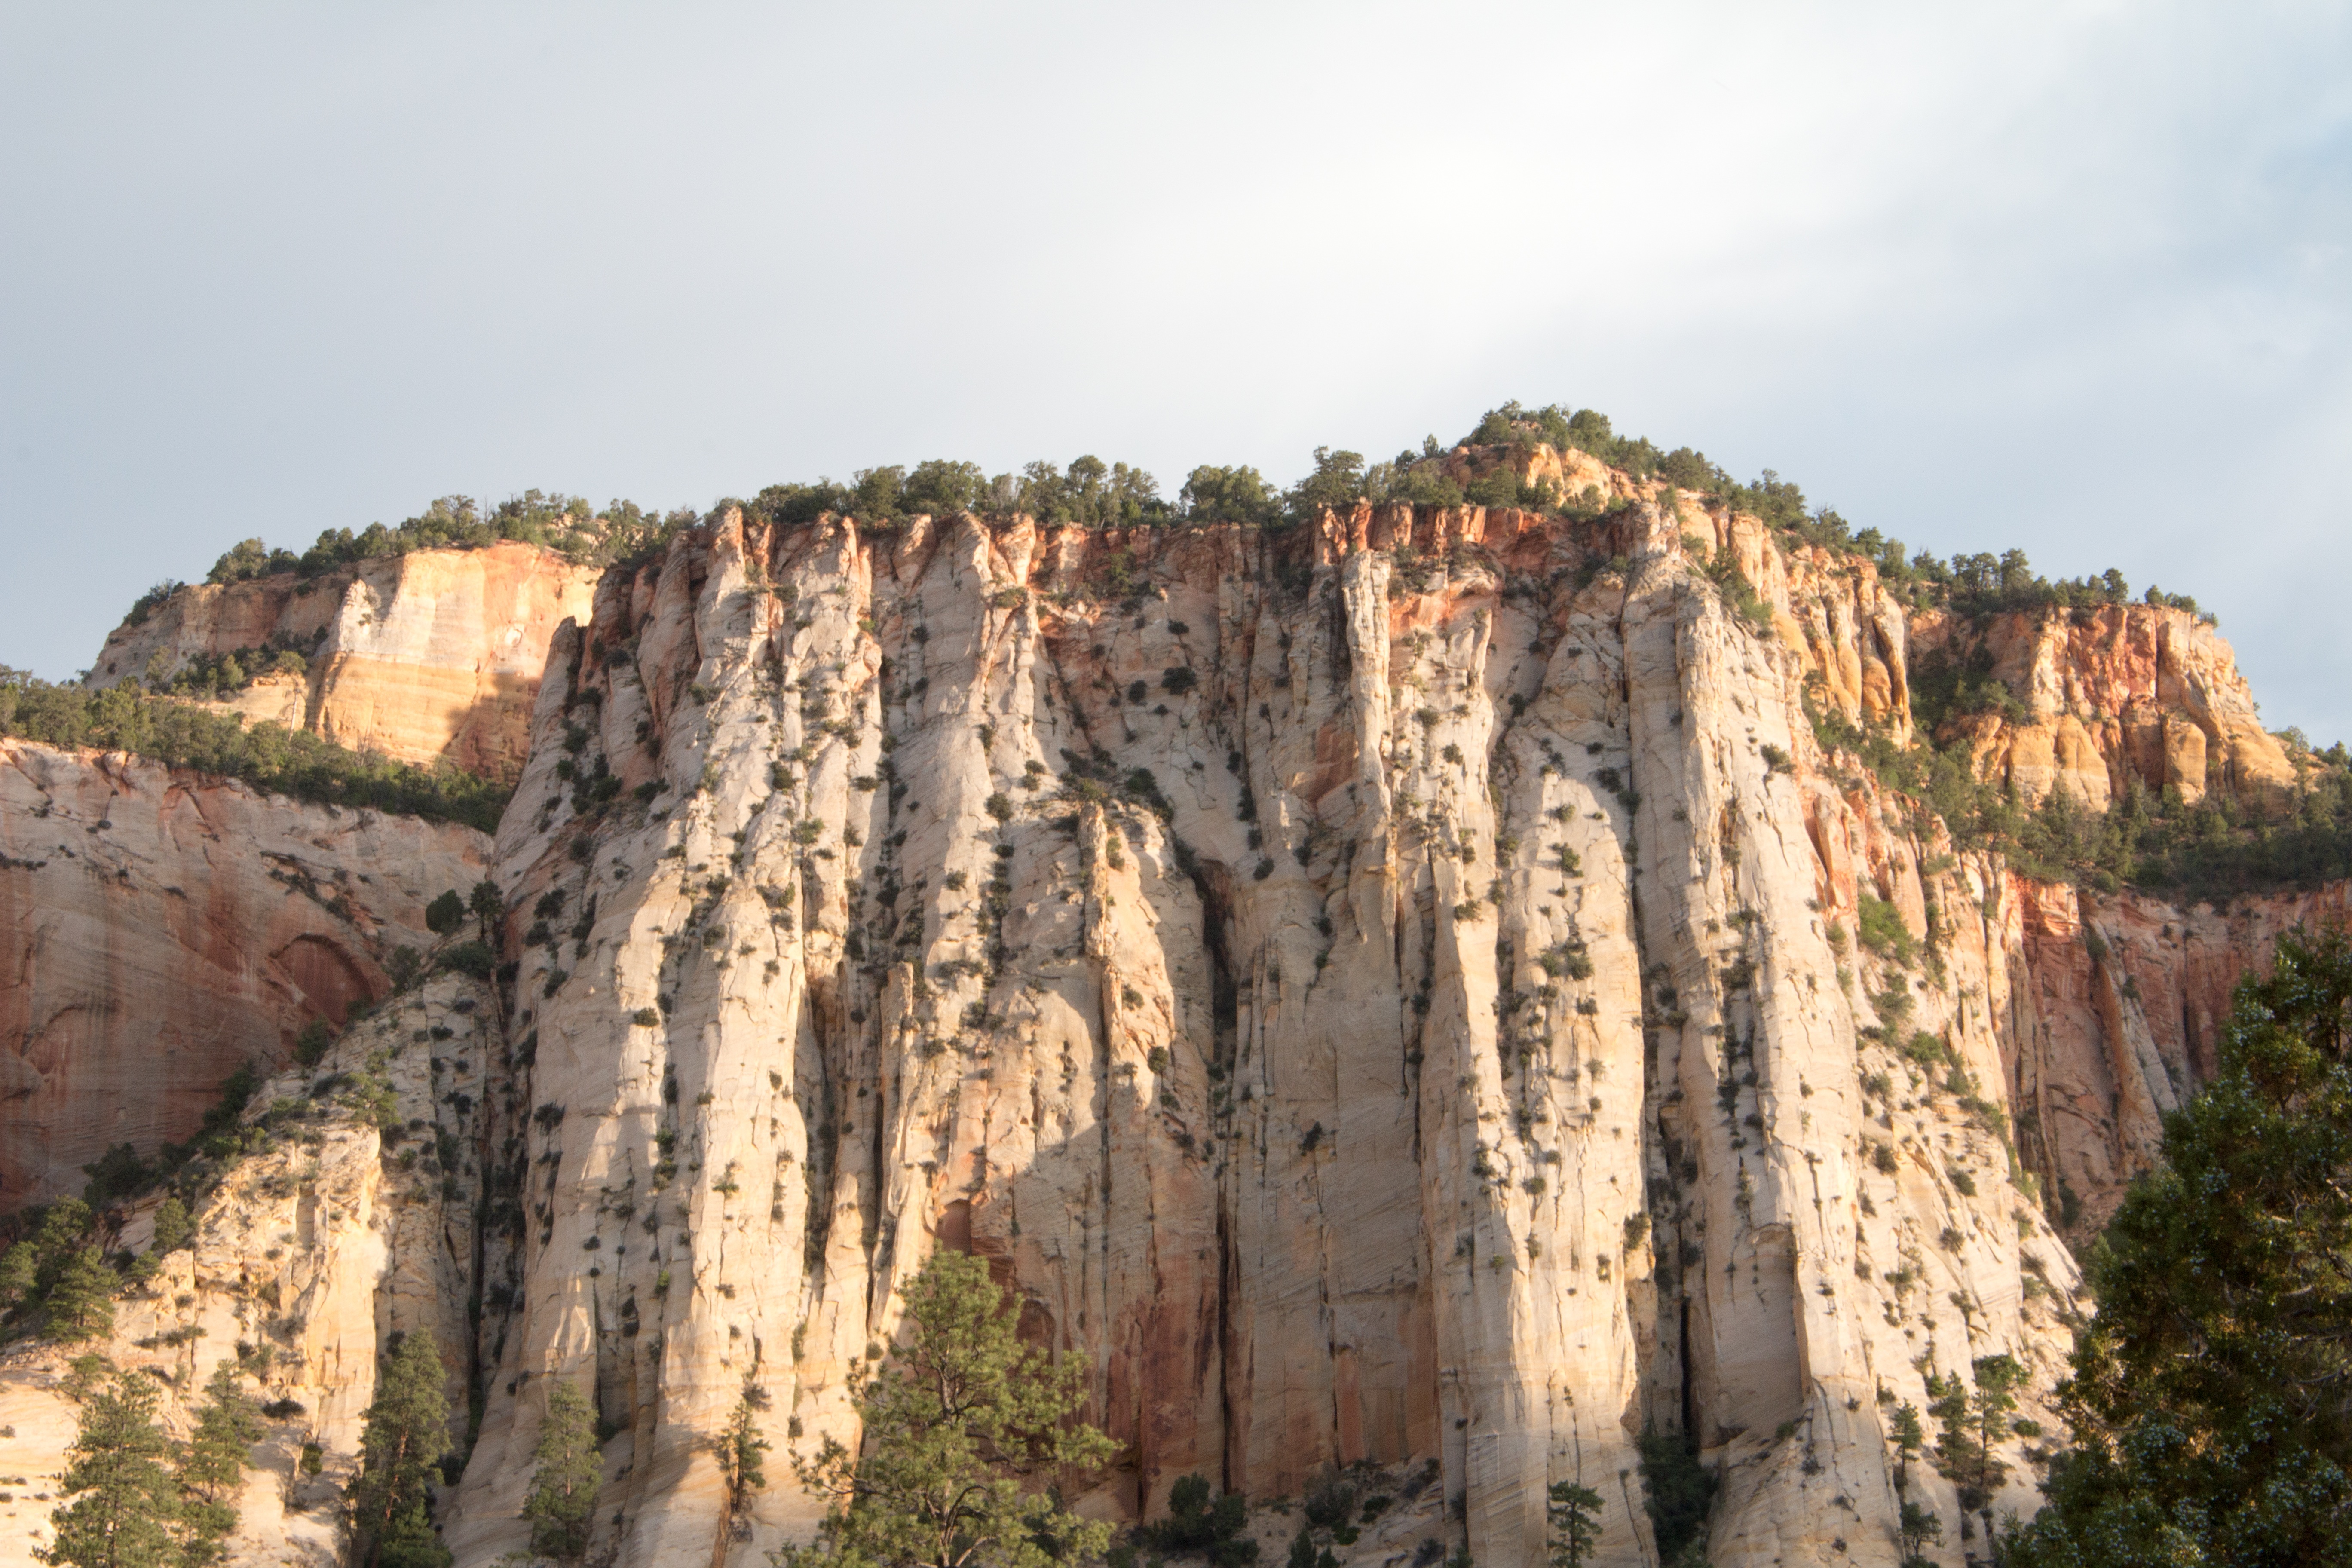
rock, formation, cliff, park, canyon, terrain, national park, geology, badlands, plateau, wadi, landform, geographical feature